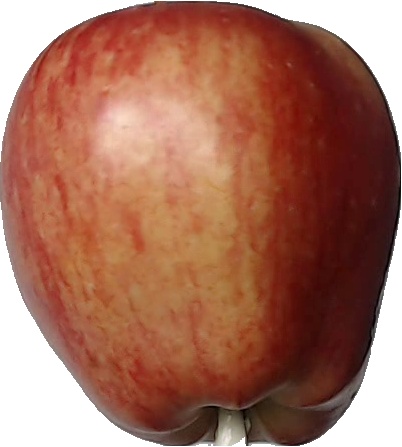
Label: apple_red_1